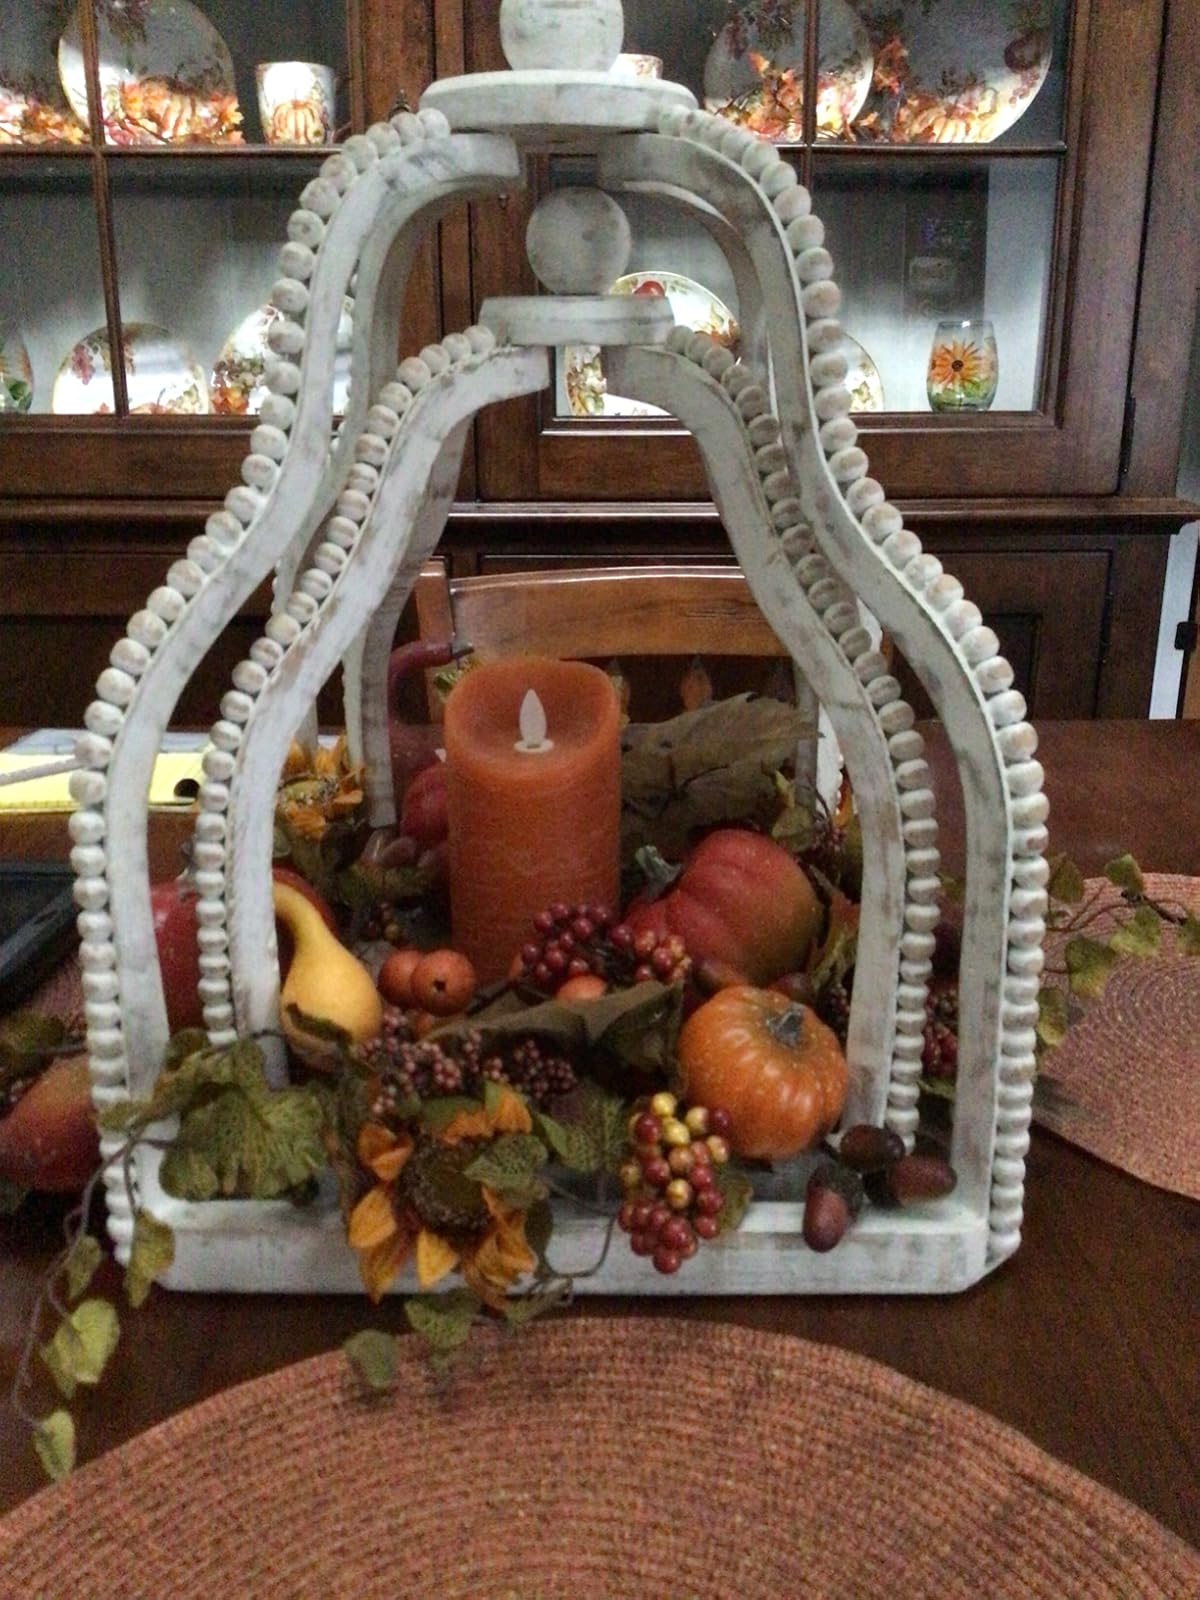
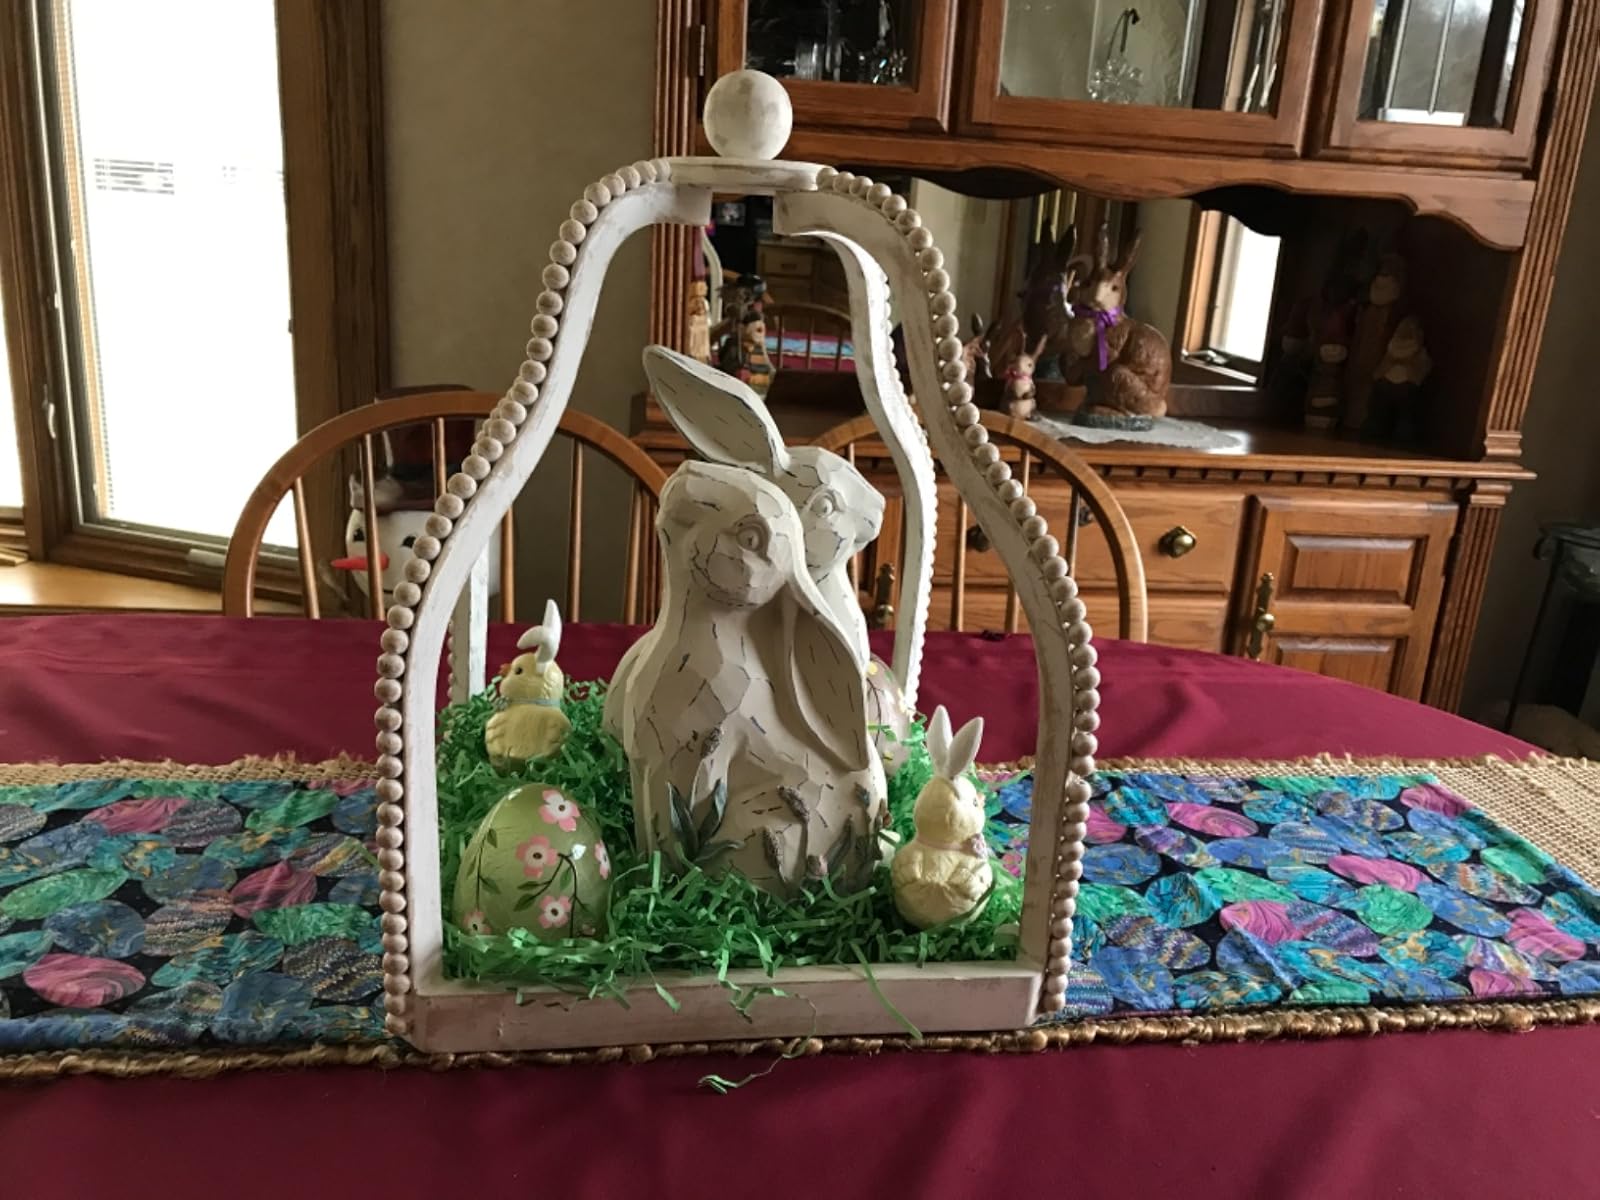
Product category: lantern
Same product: yes